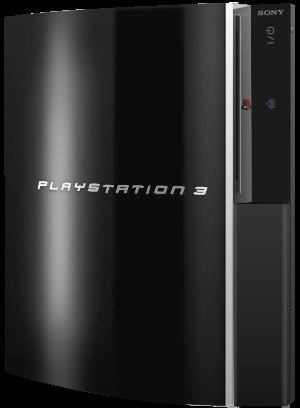
Sony Interactive Entertainment（ソニー・インタラクティブエンターテインメント）est une filiale japonaise de Sony spécialisée dans l'industrie vidéoludique et basée à San Mateo, en Californie. La compagnie développe, produit et commercialise des consoles de jeu et des jeux vidéo. Le succès de la gamme PlayStation en fait l'un des principaux acteurs du marché.